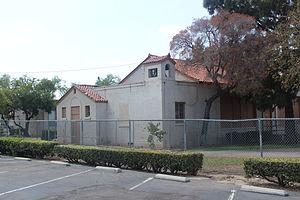
This is a list of the National Register of Historic Places listings in Nevada County, California.